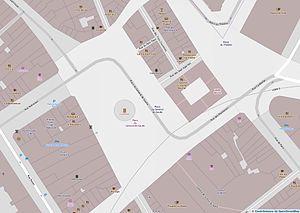
La place du Général-de-Gaulle est un espace public urbain de la commune de Lille dans le département français du Nord en région Hauts-de-France. La place est de type grand-place qui se caractérise par un aspect complètement minéral que l'on retrouve dans de nombreuses villes des anciens Pays-Bas. Il s'agit de la place historique et principale de la ville.